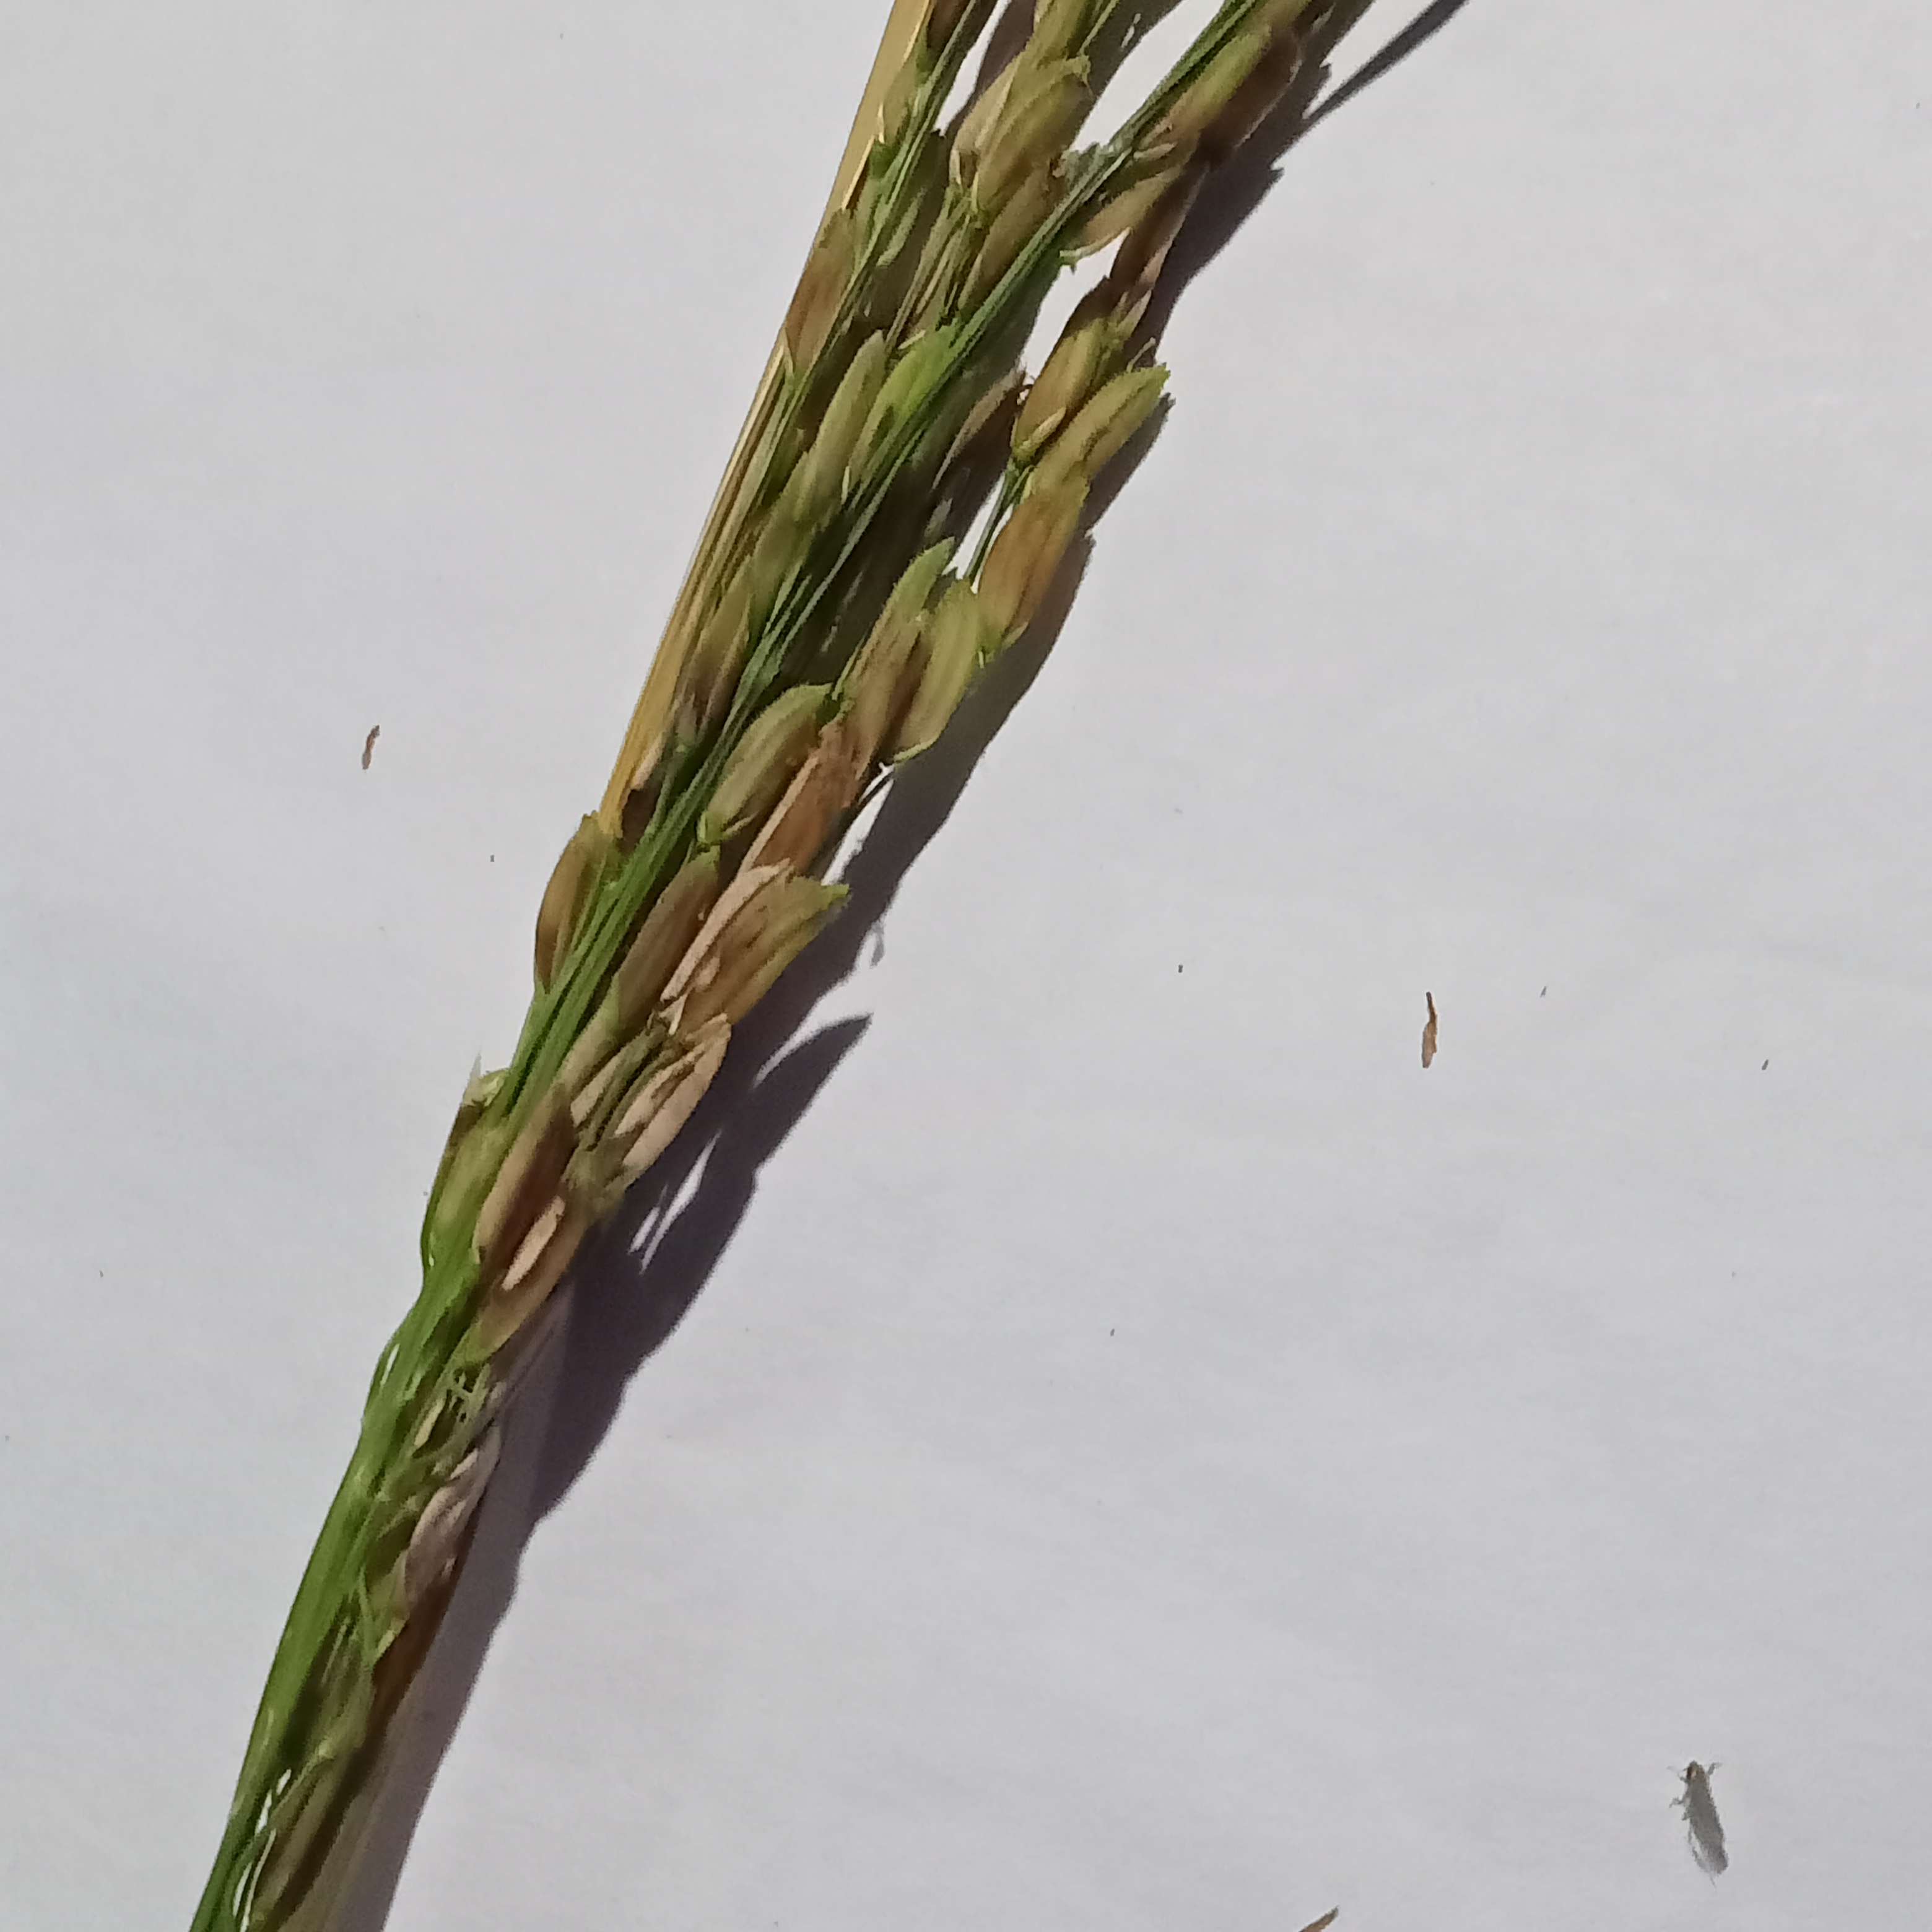
Nhãn: Bệnh Đạo ôn lá và cổ bông (Rice leaf and neck blast)